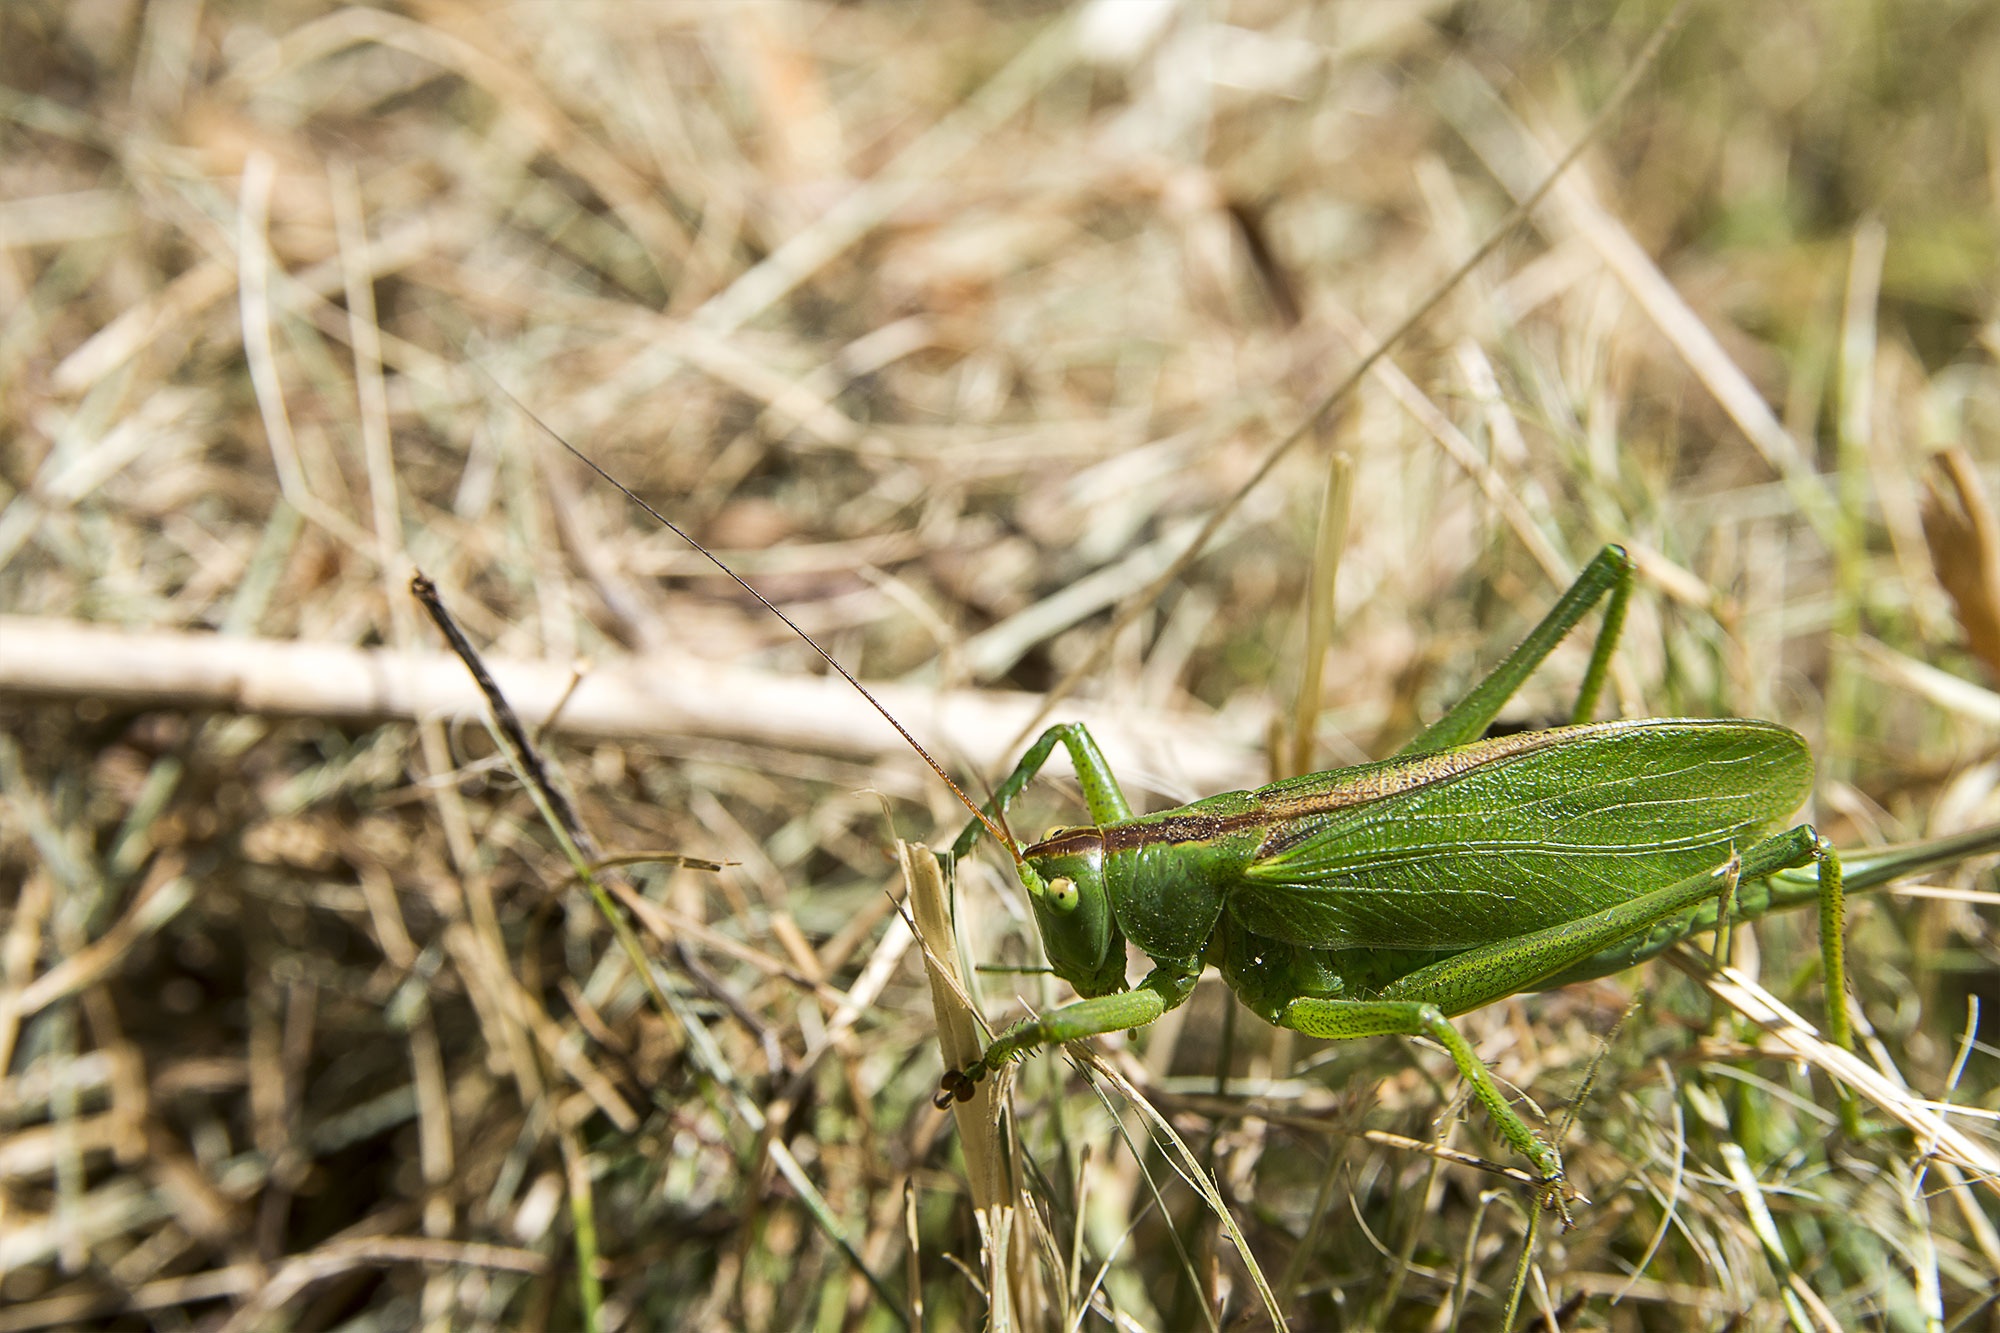
nature, grass, wildlife, green, insect, colorful, garden, fauna, invertebrate, close up, prato, animals, grillo, grasshopper, locust, campaign, macro photography, grass family, cricket like insect